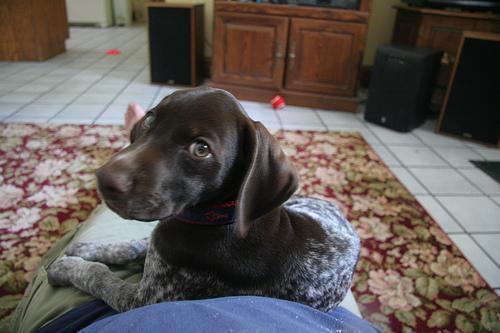
German_short-haired_pointer